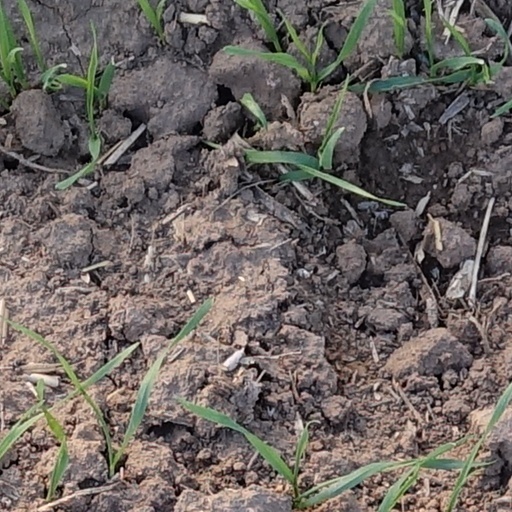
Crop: wheat